Teigngrace

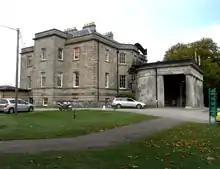
The west front of Stover House

In the late 18th and early 19th centuries, the Templer family lived on the Stover estate which had its centre in the parish, but extended northwards as far as Dartmoor. The estate was purchased in 1765 by James Templer (1722–1782), who had made his fortune erecting government buildings. He built Stover House between 1776 and 1780 out of Dartmoor granite. His son James Templer (1748–1813), built the Stover Canal and rebuilt St Peter and St Paul's Church, the parish church of Teigngrace. His son George Templer (1781–1843) built the tramway from Haytor, but encountered serious debt problems, and was forced to sell the estate to Edward St Maur, 11th Duke of Somerset in 1829.